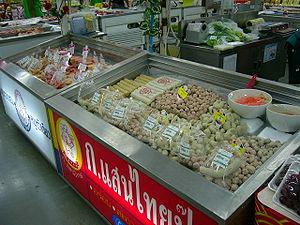
La cuisine est l'ensemble des techniques de préparation des aliments en vue de leur consommation par les êtres humains. La cuisine est diverse à travers le monde. Elle est l'un des éléments représentant la notion de terroir quand elle est le fruit des ressources naturelles et productions agricoles locales, des us et coutumes, de la culture et des croyances, du perfectionnement des techniques, des échanges entre peuples et cultures.